Cary Grant

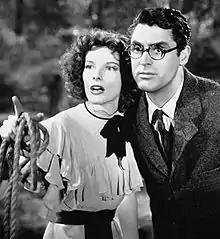
Katharine Hepburn and Grant in "Bringing Up Baby" (1938)

In 1933, Grant gained attention for appearing in the pre-Code films "She Done Him Wrong" and "I'm No Angel" opposite Mae West. West would later claim that she had discovered Cary Grant. Of course Grant had already made "Blonde Venus" the previous year in which he was Marlene Dietrich's leading man. Pauline Kael noted that Grant did not appear confident in his role as a Salvation Army director in "She Done Him Wrong", which made it all the more charming. The film was a box office hit, earning more than $2 million in the United States, and has since won much acclaim. For "I'm No Angel", Grant's salary was increased from $450 to $750 a week. The film was even more successful than "She Done Him Wrong", and saved Paramount from bankruptcy; Vermilye cites it as one of the best comedy films of the 1930s.